Codex Ixtlilxochitl

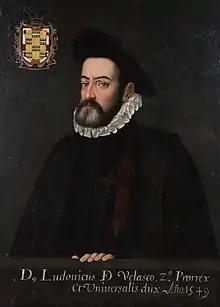

While the artists of the individual images are unknown, it can be assumed that they were Aztec natives under the direction of Spanish clergy for the purpose of identifying rituals that were deemed to be sacrilegious by the Spanish Catholics. The codex itself is three of these separate documents, making up distinguishable sections, and was assembled by Fernando de Alva Cortez Ixtlilxochitl (c.1578?–1650) a nobleman and historian of esteemed status due to his direct descent from Ixtlilxochitl I and Ixtlilxochitl II, who had been "tlatoani"(rulers) of the "altepetl" (city-state")" of Texcoco. The attribution of numerous historical chronicles to him was a result of his role as a government-sanctioned archivist and as well as his skills in interpretation and recording of Aztec culture and language; as a result of his achievements at the Imperial Colegio de Santa Cruz de Tlatelolco, he was commissioned by New Spain's viceroy Luis de Velasco to interpret between Spanish speakers and Nahuatl speakers in matters of government and chronicle in detail the history of the Aztec peoples. The Codex Ixtlilxochitl was a result of this chronicling, and mainly discusses Aztec deities and rulers, as well as religious rituals and their calendric associations.